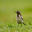
Label: bird